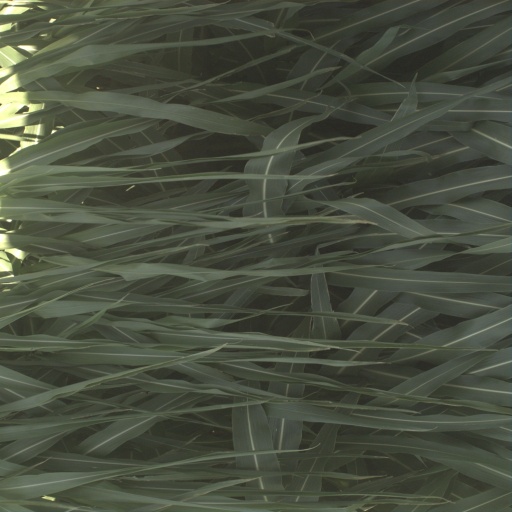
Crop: sorghum